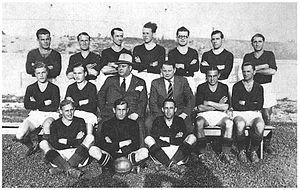
Champion suisse 1932/33 Servette FC Derrière: Käser, Loichot, Passello, L`Hôte, Kielholz, Rüegg, Lörtscher Milieu: Guinchard, Oswald, Herren (Président), Kellermüller (Manager), Amado, Tax Ä l'avant: Marad, Séchehaye, Rappan